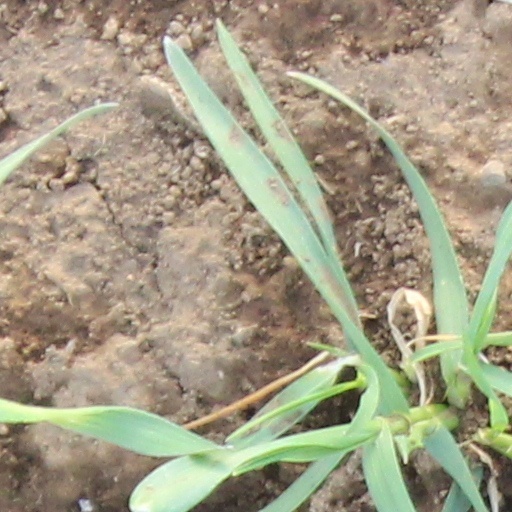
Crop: wheat